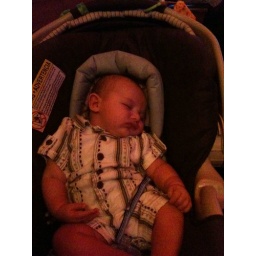
Third picture of Trevor sleeping in car seat.